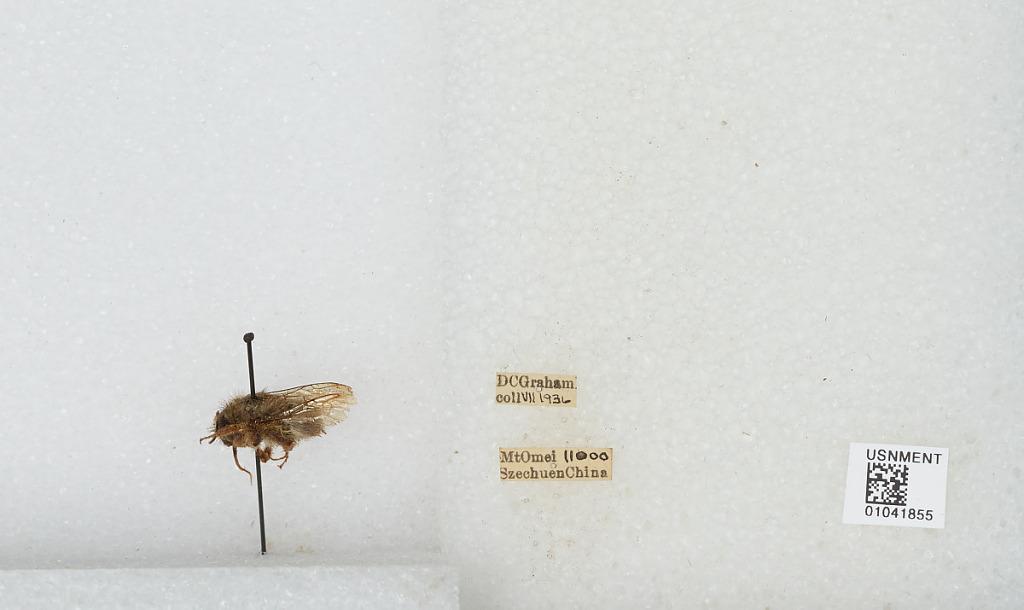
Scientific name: Bombus sp.
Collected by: D. Graham
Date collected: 1936-7-
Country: China
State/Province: Sichuan
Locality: Mount Emei